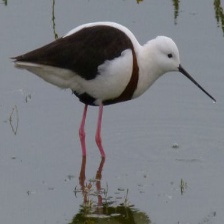
Species: BANDED STILT
Scientific name: CLADORHYNCHUS LEUCOCEPHALUS